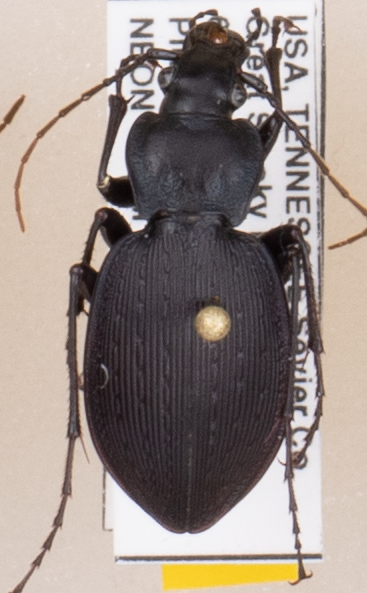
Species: Carabus goryi
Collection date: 2019-09-03
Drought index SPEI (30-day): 0.184
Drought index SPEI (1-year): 2.09
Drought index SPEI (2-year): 2.09